Dendrocnide excelsa

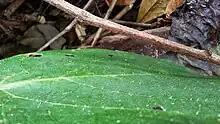
Leaf surface of giant stinging tree showing the stinging hairs.

The venom binds to and fires pain receptors in the nervous system; there are hopes that understanding how these proteins work could lead to the creation of new painkillers.